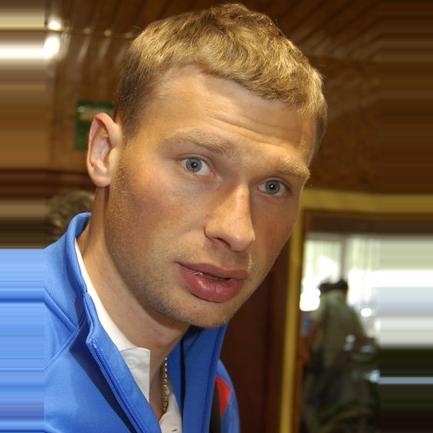
Age: 24